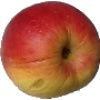
Label: red_yellow_apple